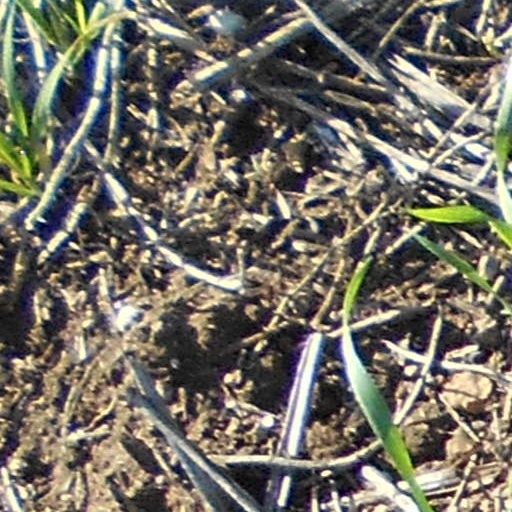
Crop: wheat